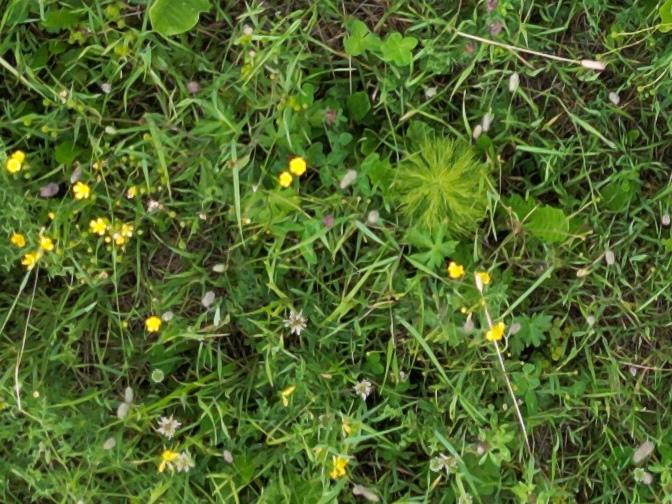
Flowers visible: yarrow flowers,  daisy flowers